Marathon

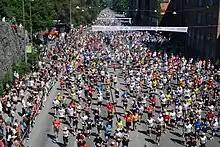
Start of the 2009 Stockholm Marathon

Most participants do not run a marathon to win. More important for most runners is their personal finishing time and their placement within their specific gender and age group, though some runners just want to finish. Strategies for completing a marathon include running the whole distance and a run–walk strategy. In 2005, the average marathon time in the U.S. was 4 hours 32 minutes 8 seconds for men, 5 hours 6 minutes 8 seconds for women. In 2015, the men's and women's median marathon times were 4 hours 20 minutes 13 seconds and 4 hours 45 minutes 30 seconds respectively.